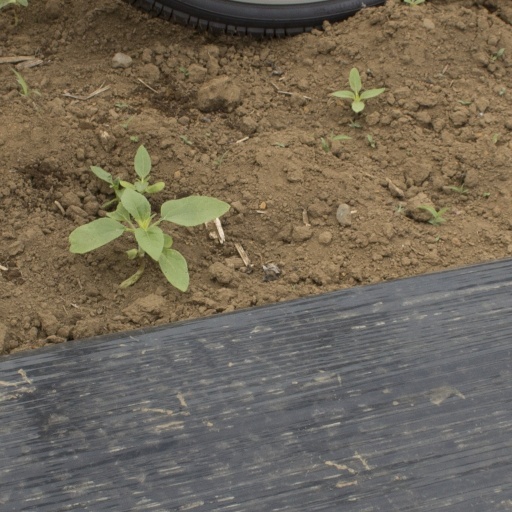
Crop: Jerusalem artichoke